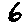
Label: 6